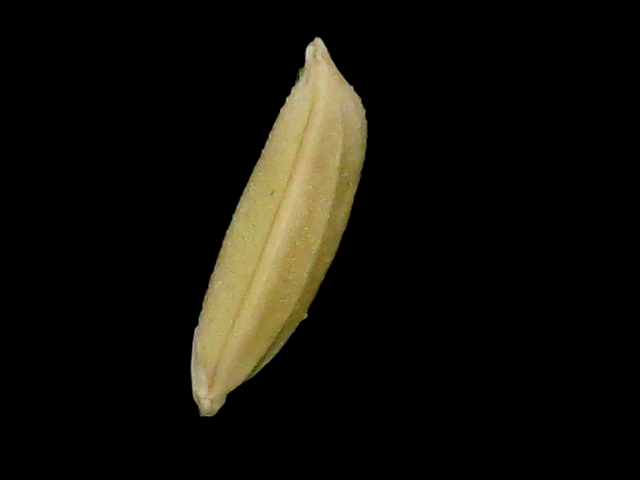
Rice variety: Bd85